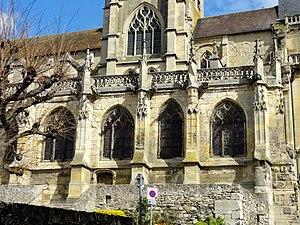
Église Saint-Martin - voir titre.
L'église Saint-Martin est une église catholique paroissiale située à Triel-sur-Seine, en France. C'est un vaste édifice issu de quatre époques différentes. En raison des agrandissements successifs entre la fin du XVᵉ siècle et le milieu du XVIᵉ siècle, le plan est devenu très complexe, et la nef gothique du second quart du XIIᵉ siècle ne représente plus qu'une partie infime de la superficie totale. À l'origine, est une église d'un plan cruciforme régulier. Les voûtes de son vaisseau central s'effondrent probablement au bout de deux générations, ce qui motive la reconstruction des parties hautes au début du XIVᵉ siècle. Elles se caractérisent par un triforium de style gothique rayonnant particulièrement élégant. L'église conserve toutefois le défaut d'un vaisseau central et d'un transept trop étroits, et les habitants y remédient à la fin du XVᵉ siècle en équipant l'église d'un second bas-côté sur tout son flanc sud, et d'une grande chapelle de deux vaisseaux au nord du transept et du chœur. Ces parties sont de style gothique flamboyant, et plus soignées et plus homogènes à l'extérieur qu'à l'intérieur, où le raccordement avec les parties anciennes est malaisé.